Emiliano Velázquez

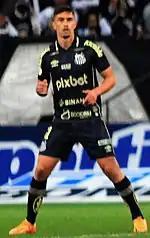
Velázquez playing for Santos in 2022

On 30 August 2021, Velázquez signed a contract with Brazilian club Santos until the end of 2022. He made his club debut on 18 September, starting in a 0–0 away draw against Ceará.